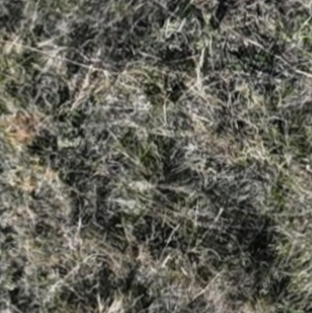
Month: october